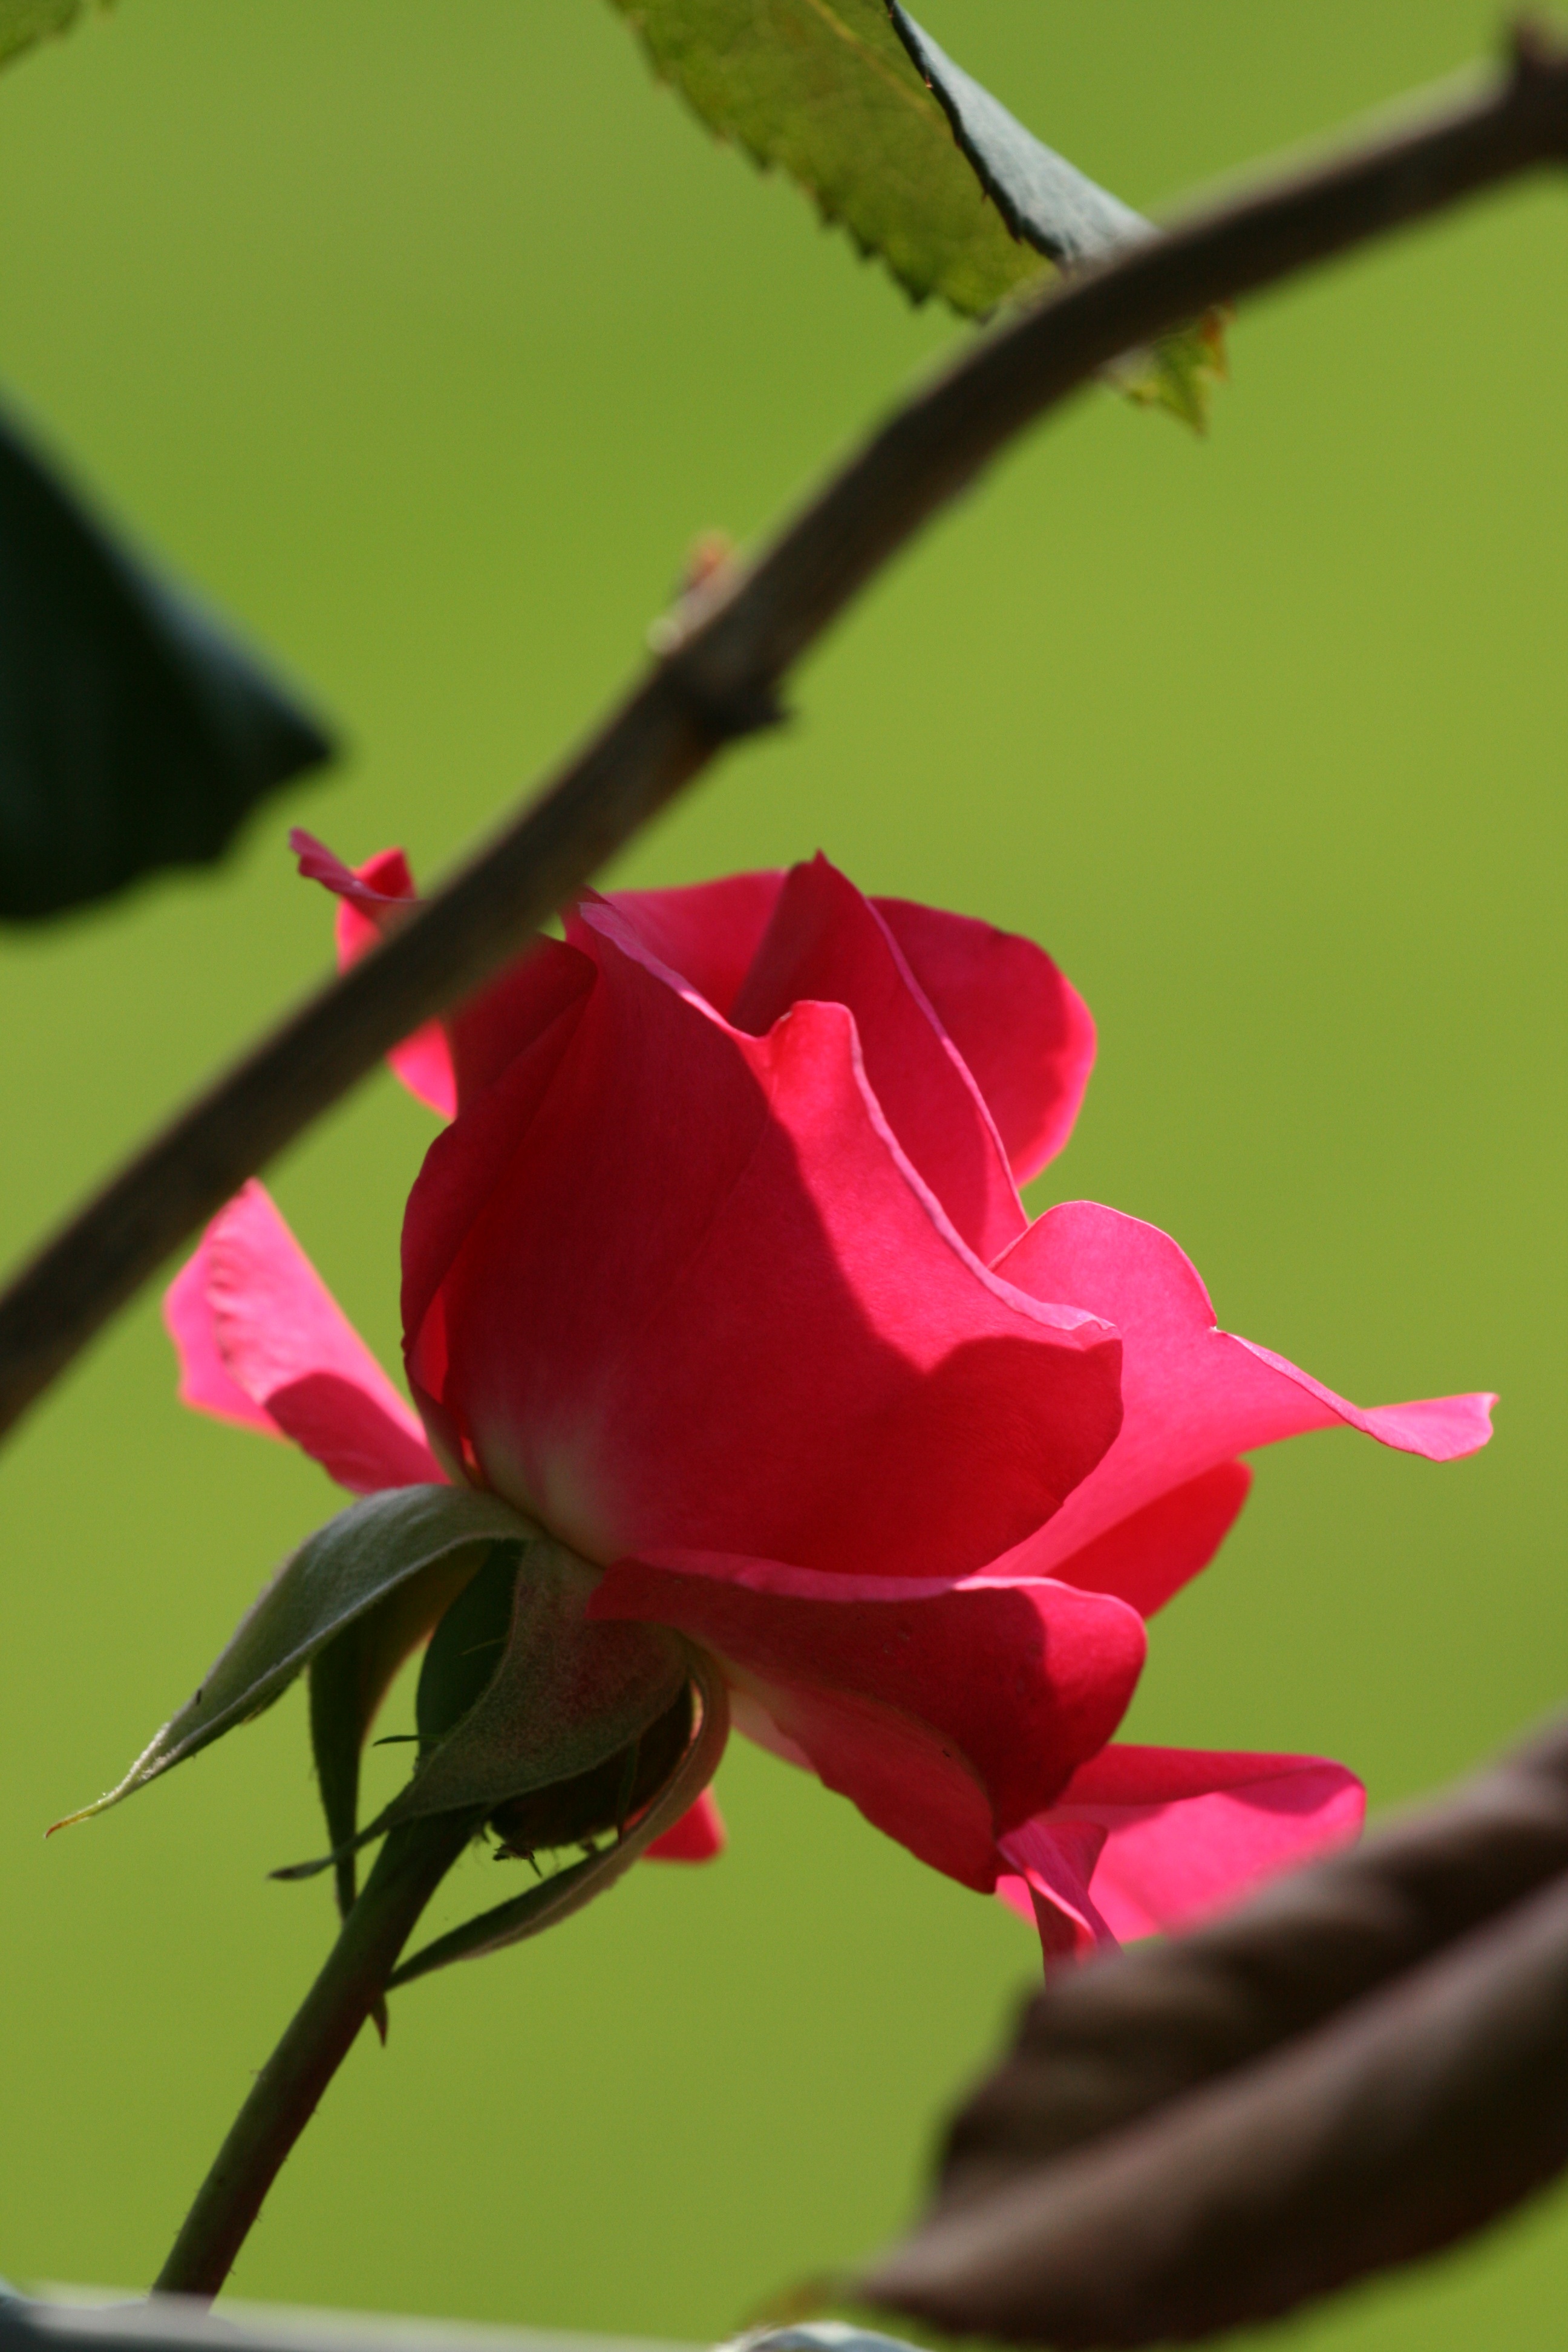
blossom, plant, leaf, flower, petal, summer, rose, red, botany, garden, pink, flora, red rose, close up, bud, macro photography, flowering plant, garden roses, rose family, plant stem, land plant